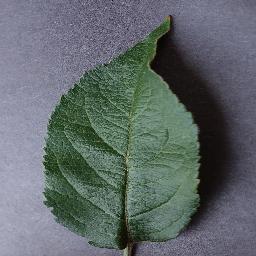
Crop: apple
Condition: healthy